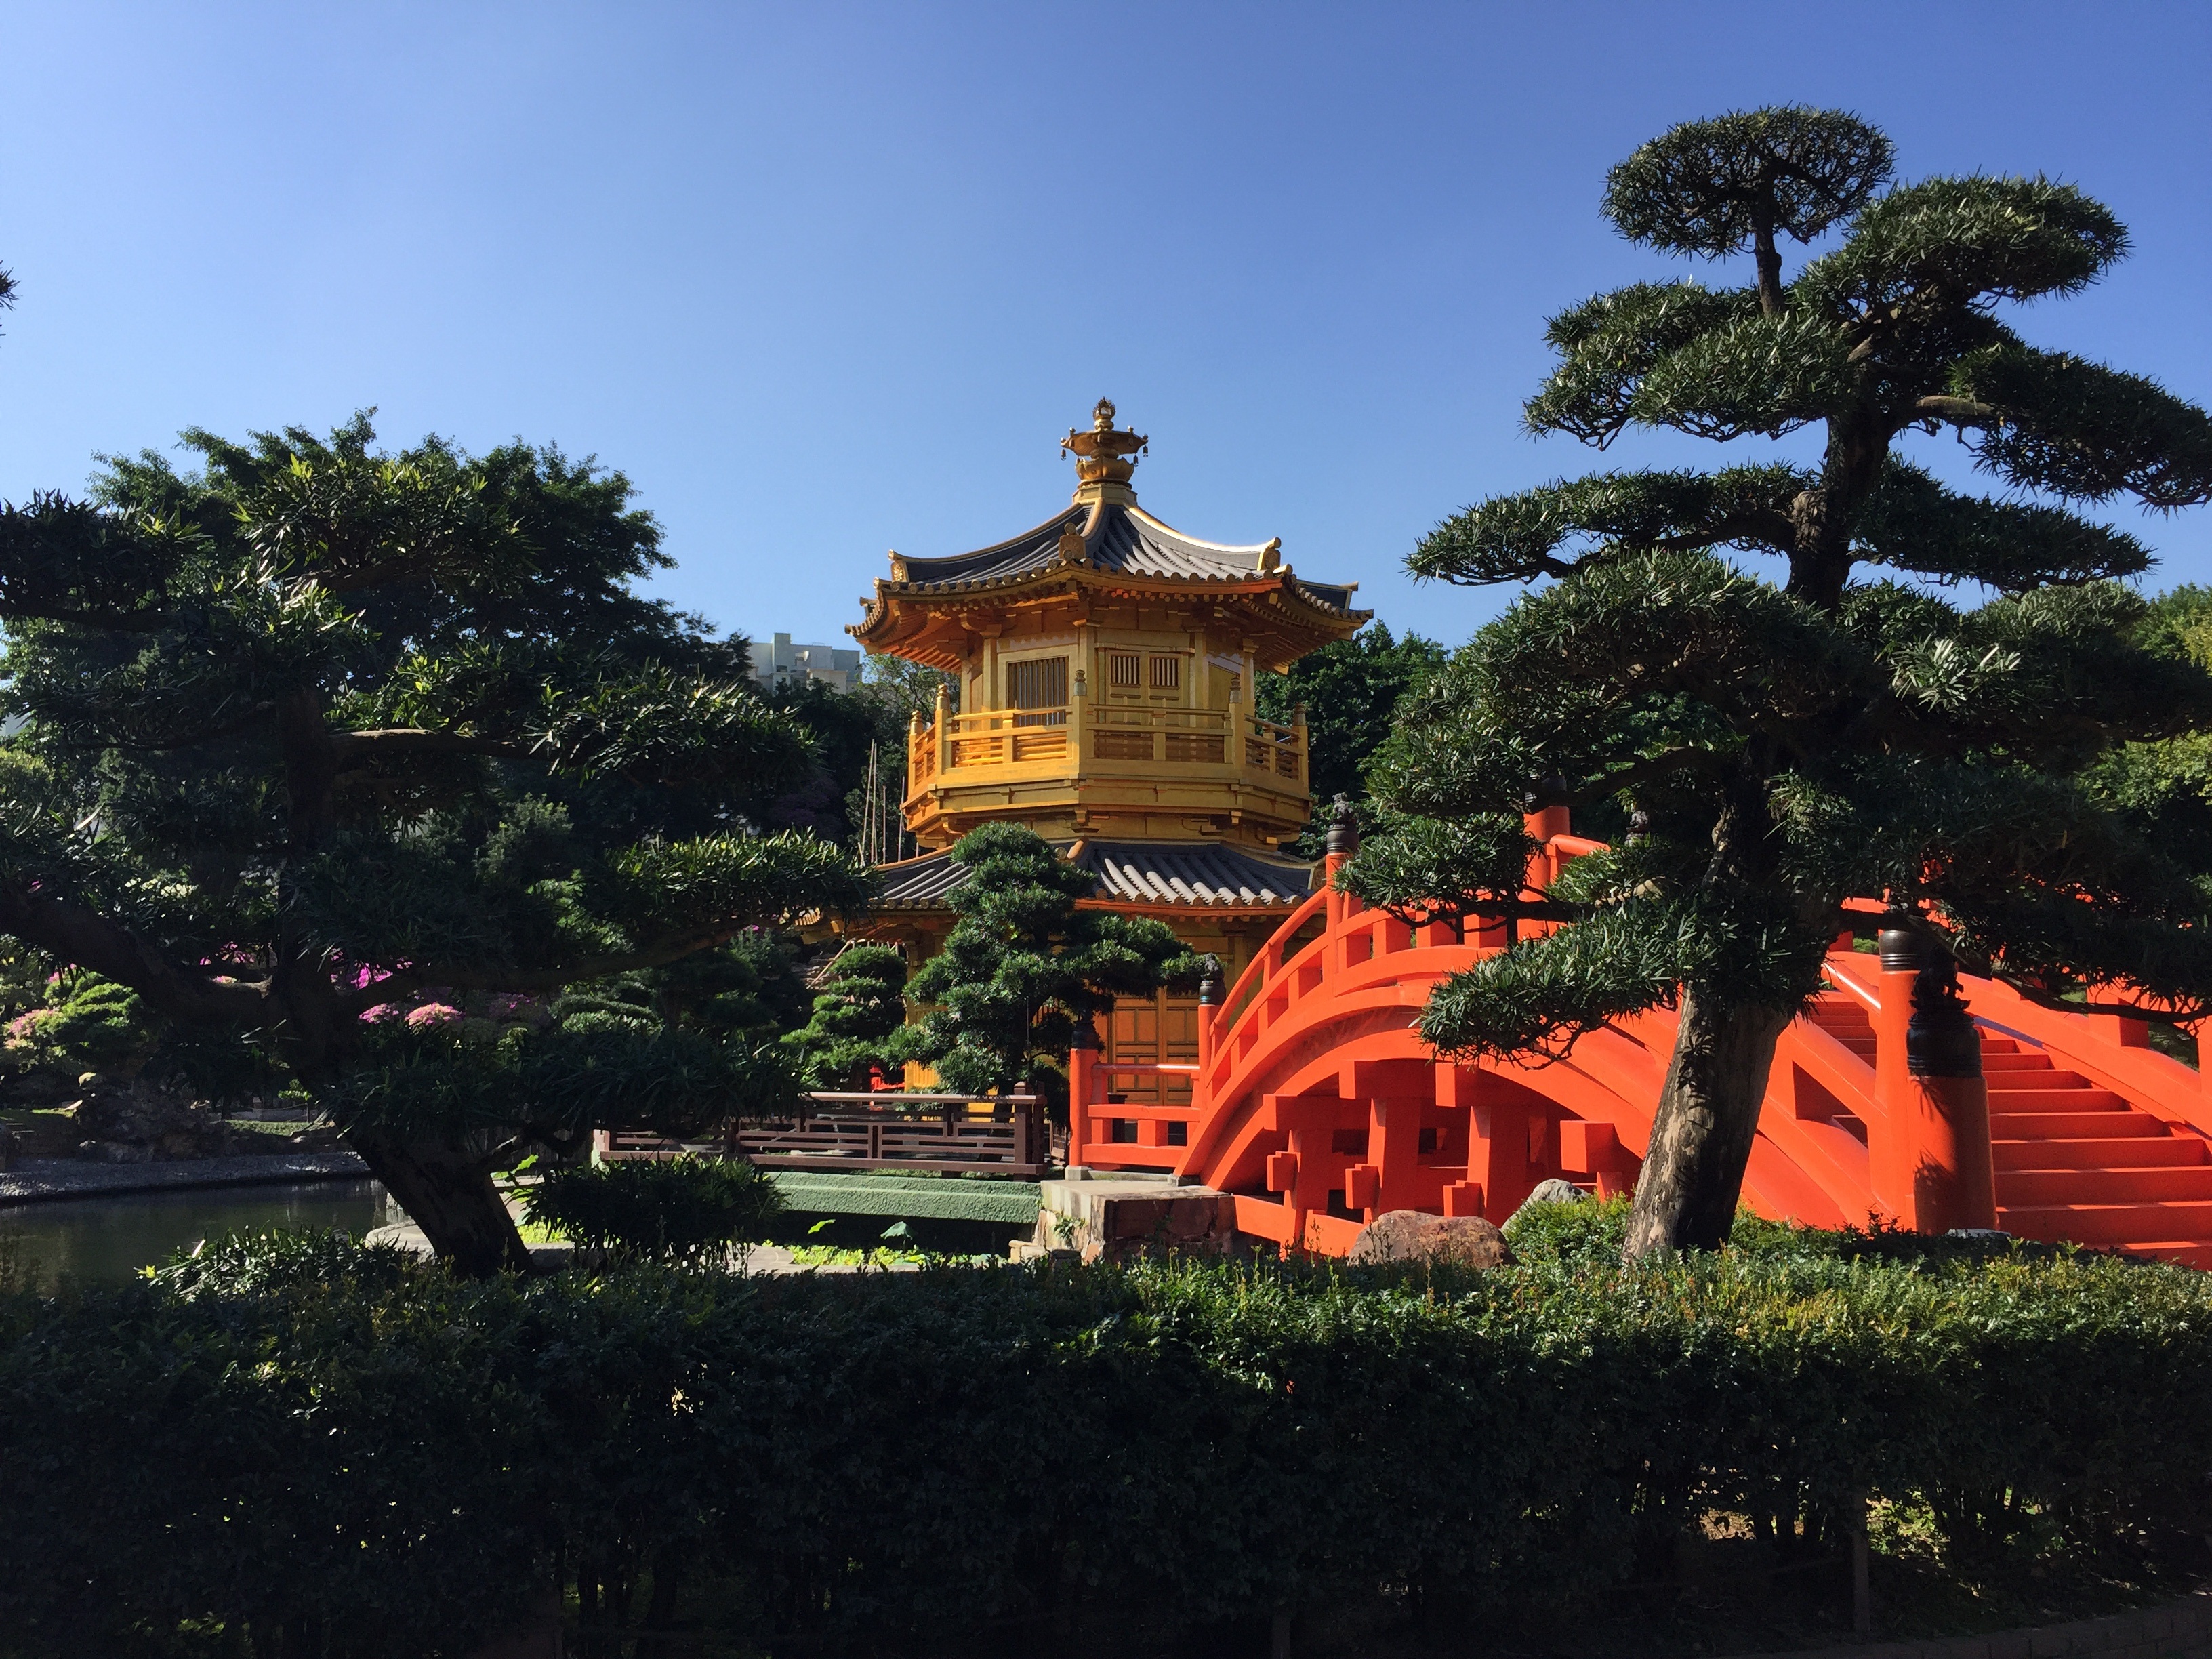
tree, building, travel, tower, peaceful, park, landmark, garden, place of worship, temple, shrine, hongkong, golden pavilion, tang dynasty, chi lin nunnery